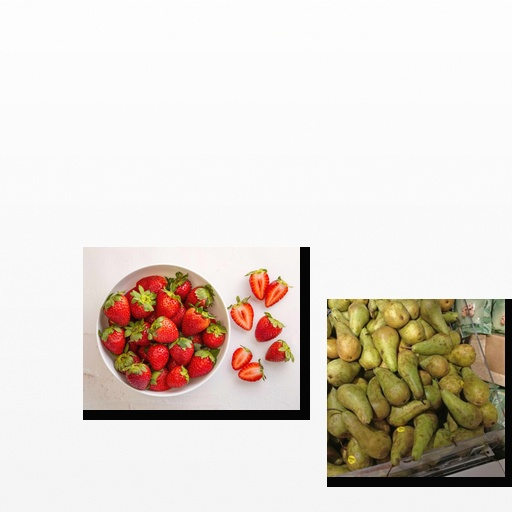
Food items: strawberry, pear